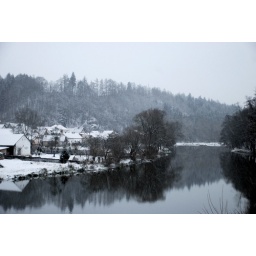
river view near Cesky Sternberk castle